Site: brandenburg
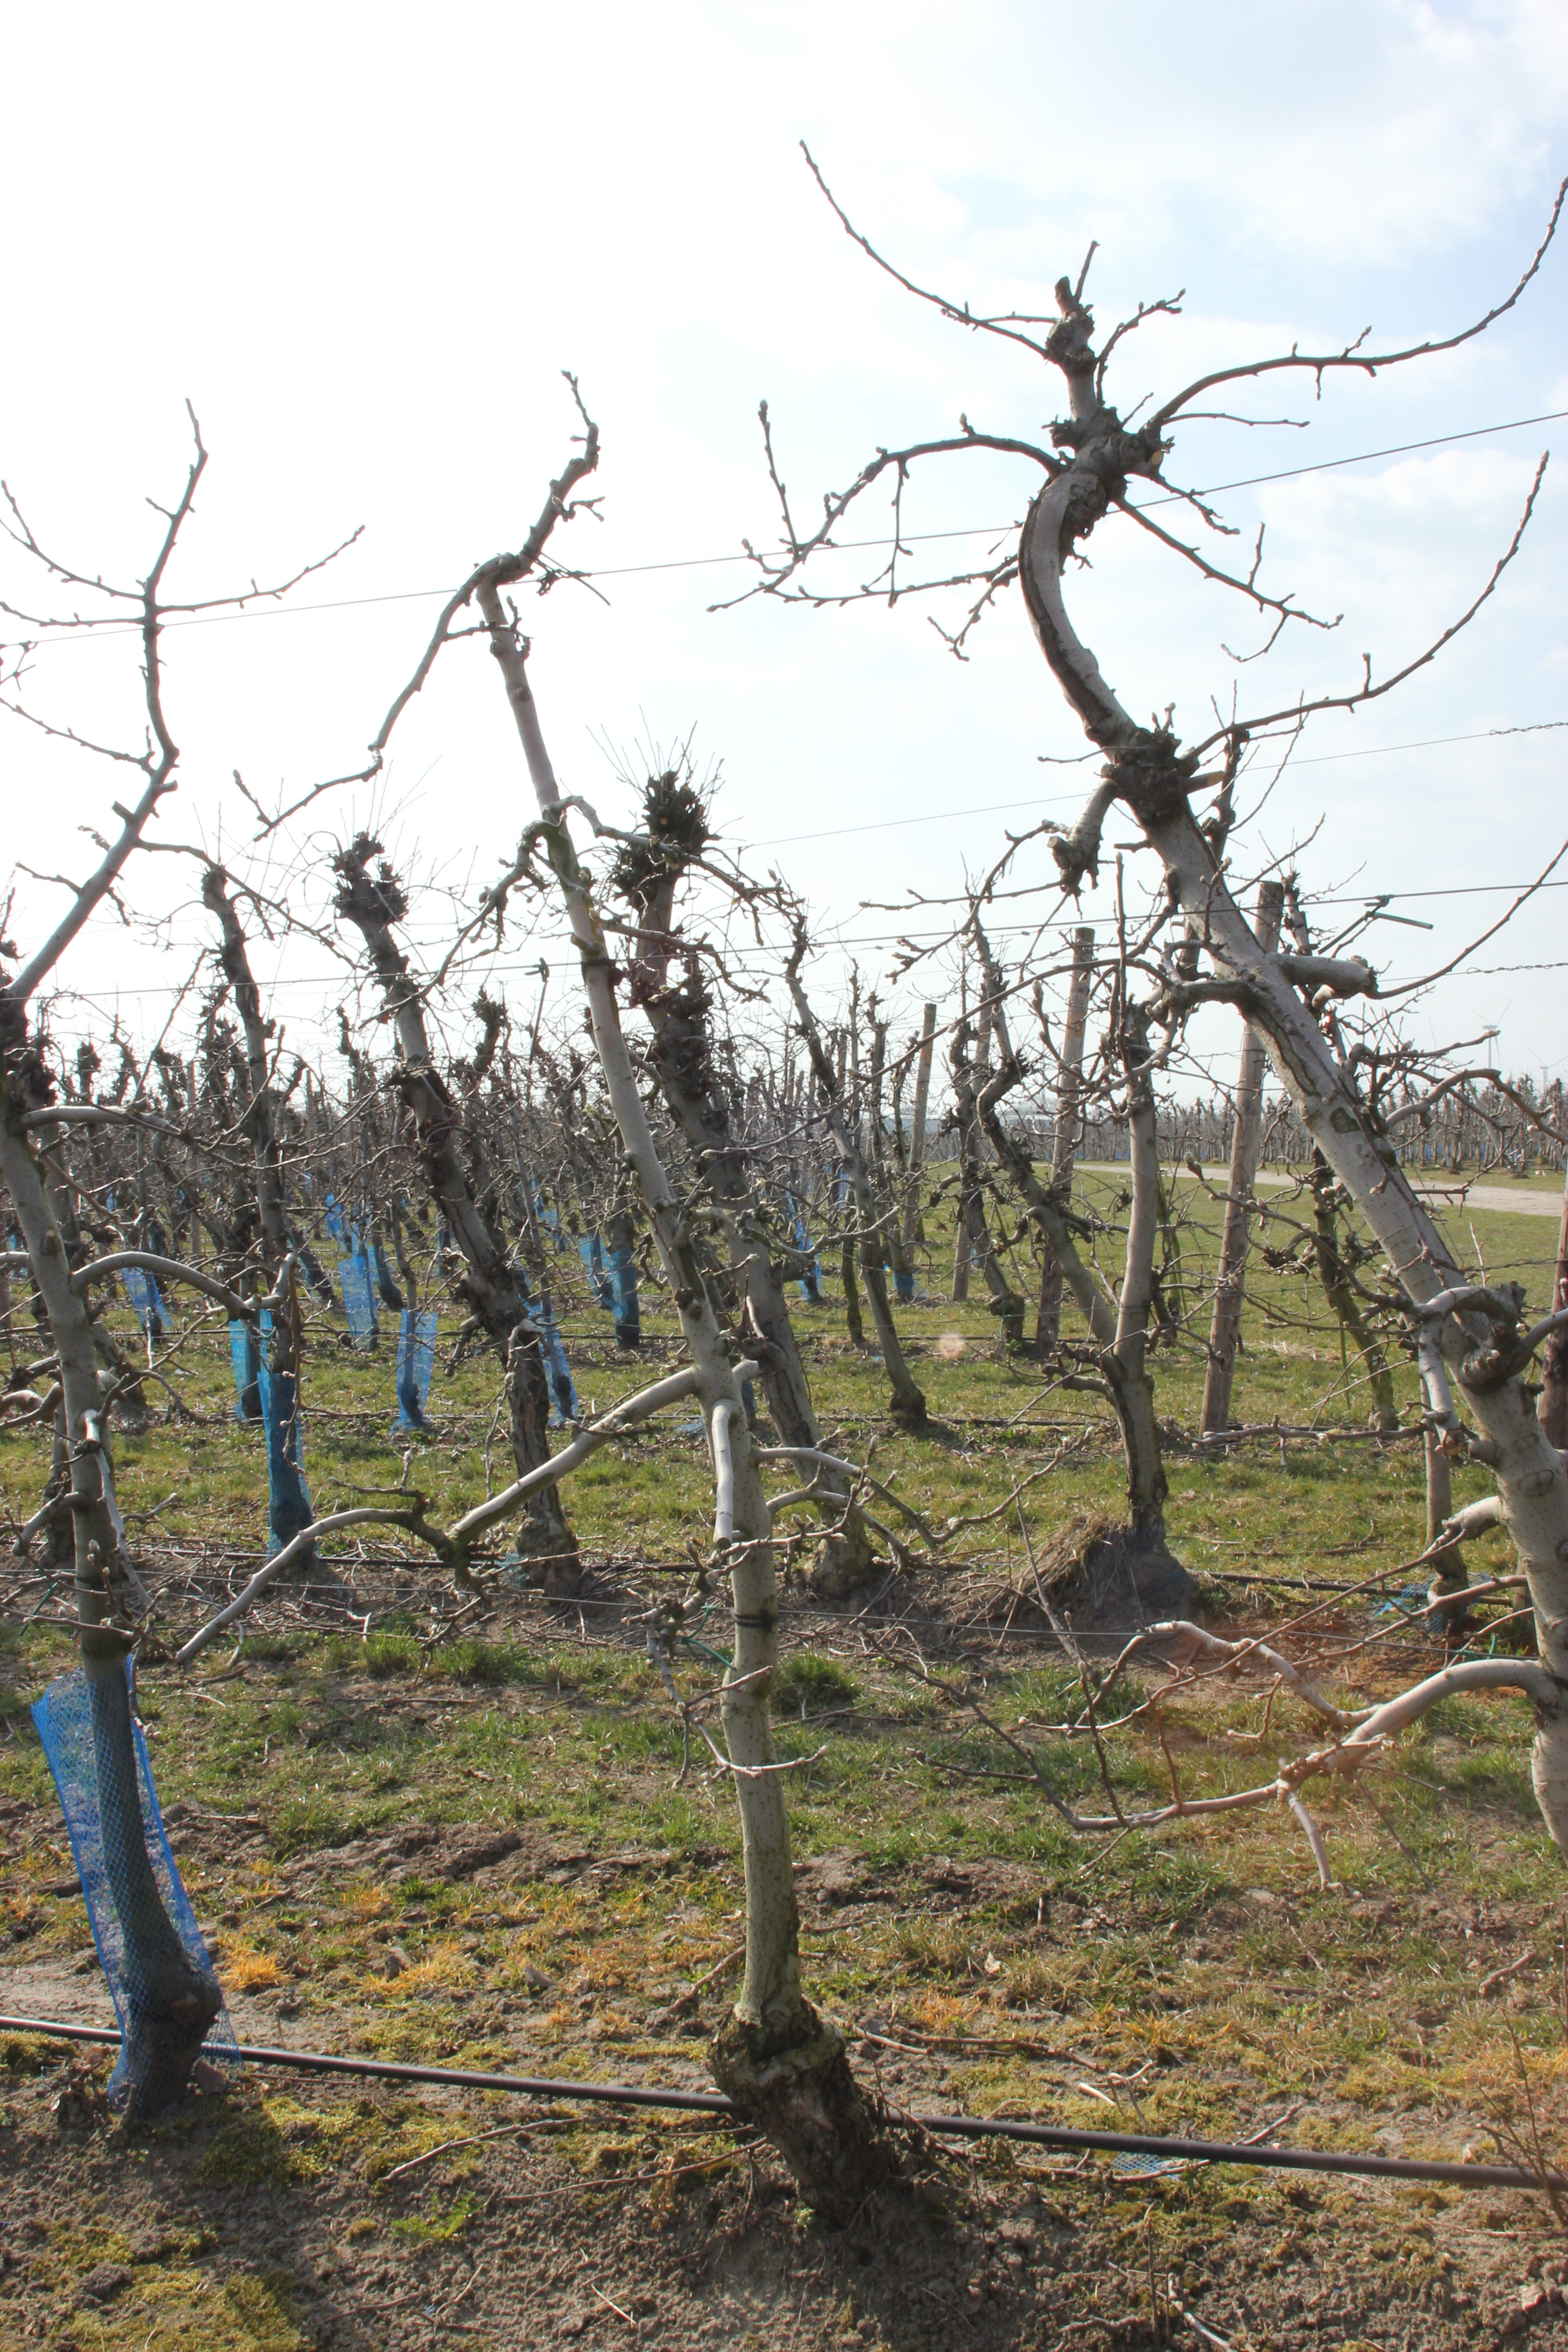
Growth stage (BBCH 03): Bud development